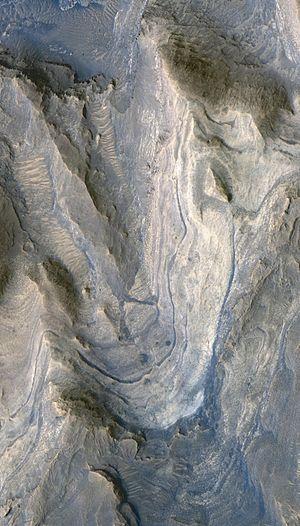
Gale est un cratère d'impact d'environ 155 km de diamètre situé sur la planète Mars dans le quadrangle d'Aeolis, à la limite géologique matérialisant la dichotomie crustale martienne, par 5,4° S et 137,7° E, dans la région d'Aeolis Mensae. Il est particulièrement reconnaissable à son imposant monticule central, dénommé une première fois Mont Sharp, puis officiellement rebaptisé Aeolis Mons, haut de plus de 5 000 m au-dessus de la plaine du fond du cratère, dénommée Aeolis Palus, et culminant à environ 700 m au-dessus du niveau de référence martien, c'est-à-dire plus haut que la plupart des autres reliefs des environs, et plus de 2 000 m au-dessus de l'altitude moyenne des rebords du cratère. Ce cratère, retenu par la NASA en juillet 2011, a été choisi comme site d'atterrissage pour le rover Curiosity de la mission Mars Science Laboratory, lancée le 26 novembre 2011 ; Curiosity s'est posé sur Mars le 6 août 2012 comme prévu.